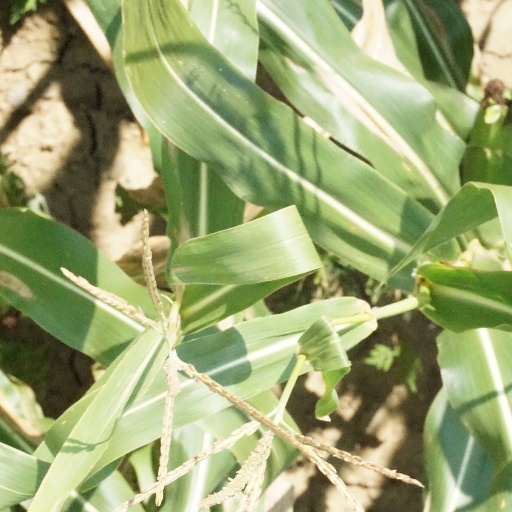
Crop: maize; corn